Traffic Bridge

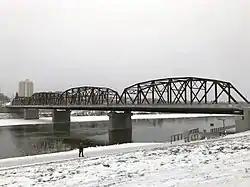
Replica Traffic Bridge over the South Saskatchewan River

The Traffic Bridge is the name given to two truss bridges constructed across the South Saskatchewan River, connecting Victoria Avenue to 3rd Avenue South and Spadina Crescent in Saskatoon, Saskatchewan, Canada. The original bridge opened on October 10, 1907, and was the first bridge to carry motor vehicle traffic in Saskatoon, replacing an unreliable ferry service. The promised construction of the bridge was considered a prime factor in the amalgamation of the towns of Saskatoon, Nutana and Riversdale into one city named Saskatoon. The Traffic Bridge was the only road bridge in Saskatoon until 1916, when the University Bridge was completed. In 2010, the bridge was permanently closed due to severe corrosion and was demolished by 2016.